Lisbeth F.K. Holter Brudal

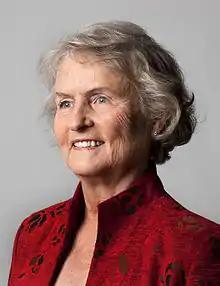
Lisbeth F.K. Holter Brudal

Lisbeth F.K. Holter Brudal (born 19 September 1935) is a Norwegian psychologist living in Oslo, Norway. She is particularly known for her pioneer work in the areas of birth psychology and communication.